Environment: real
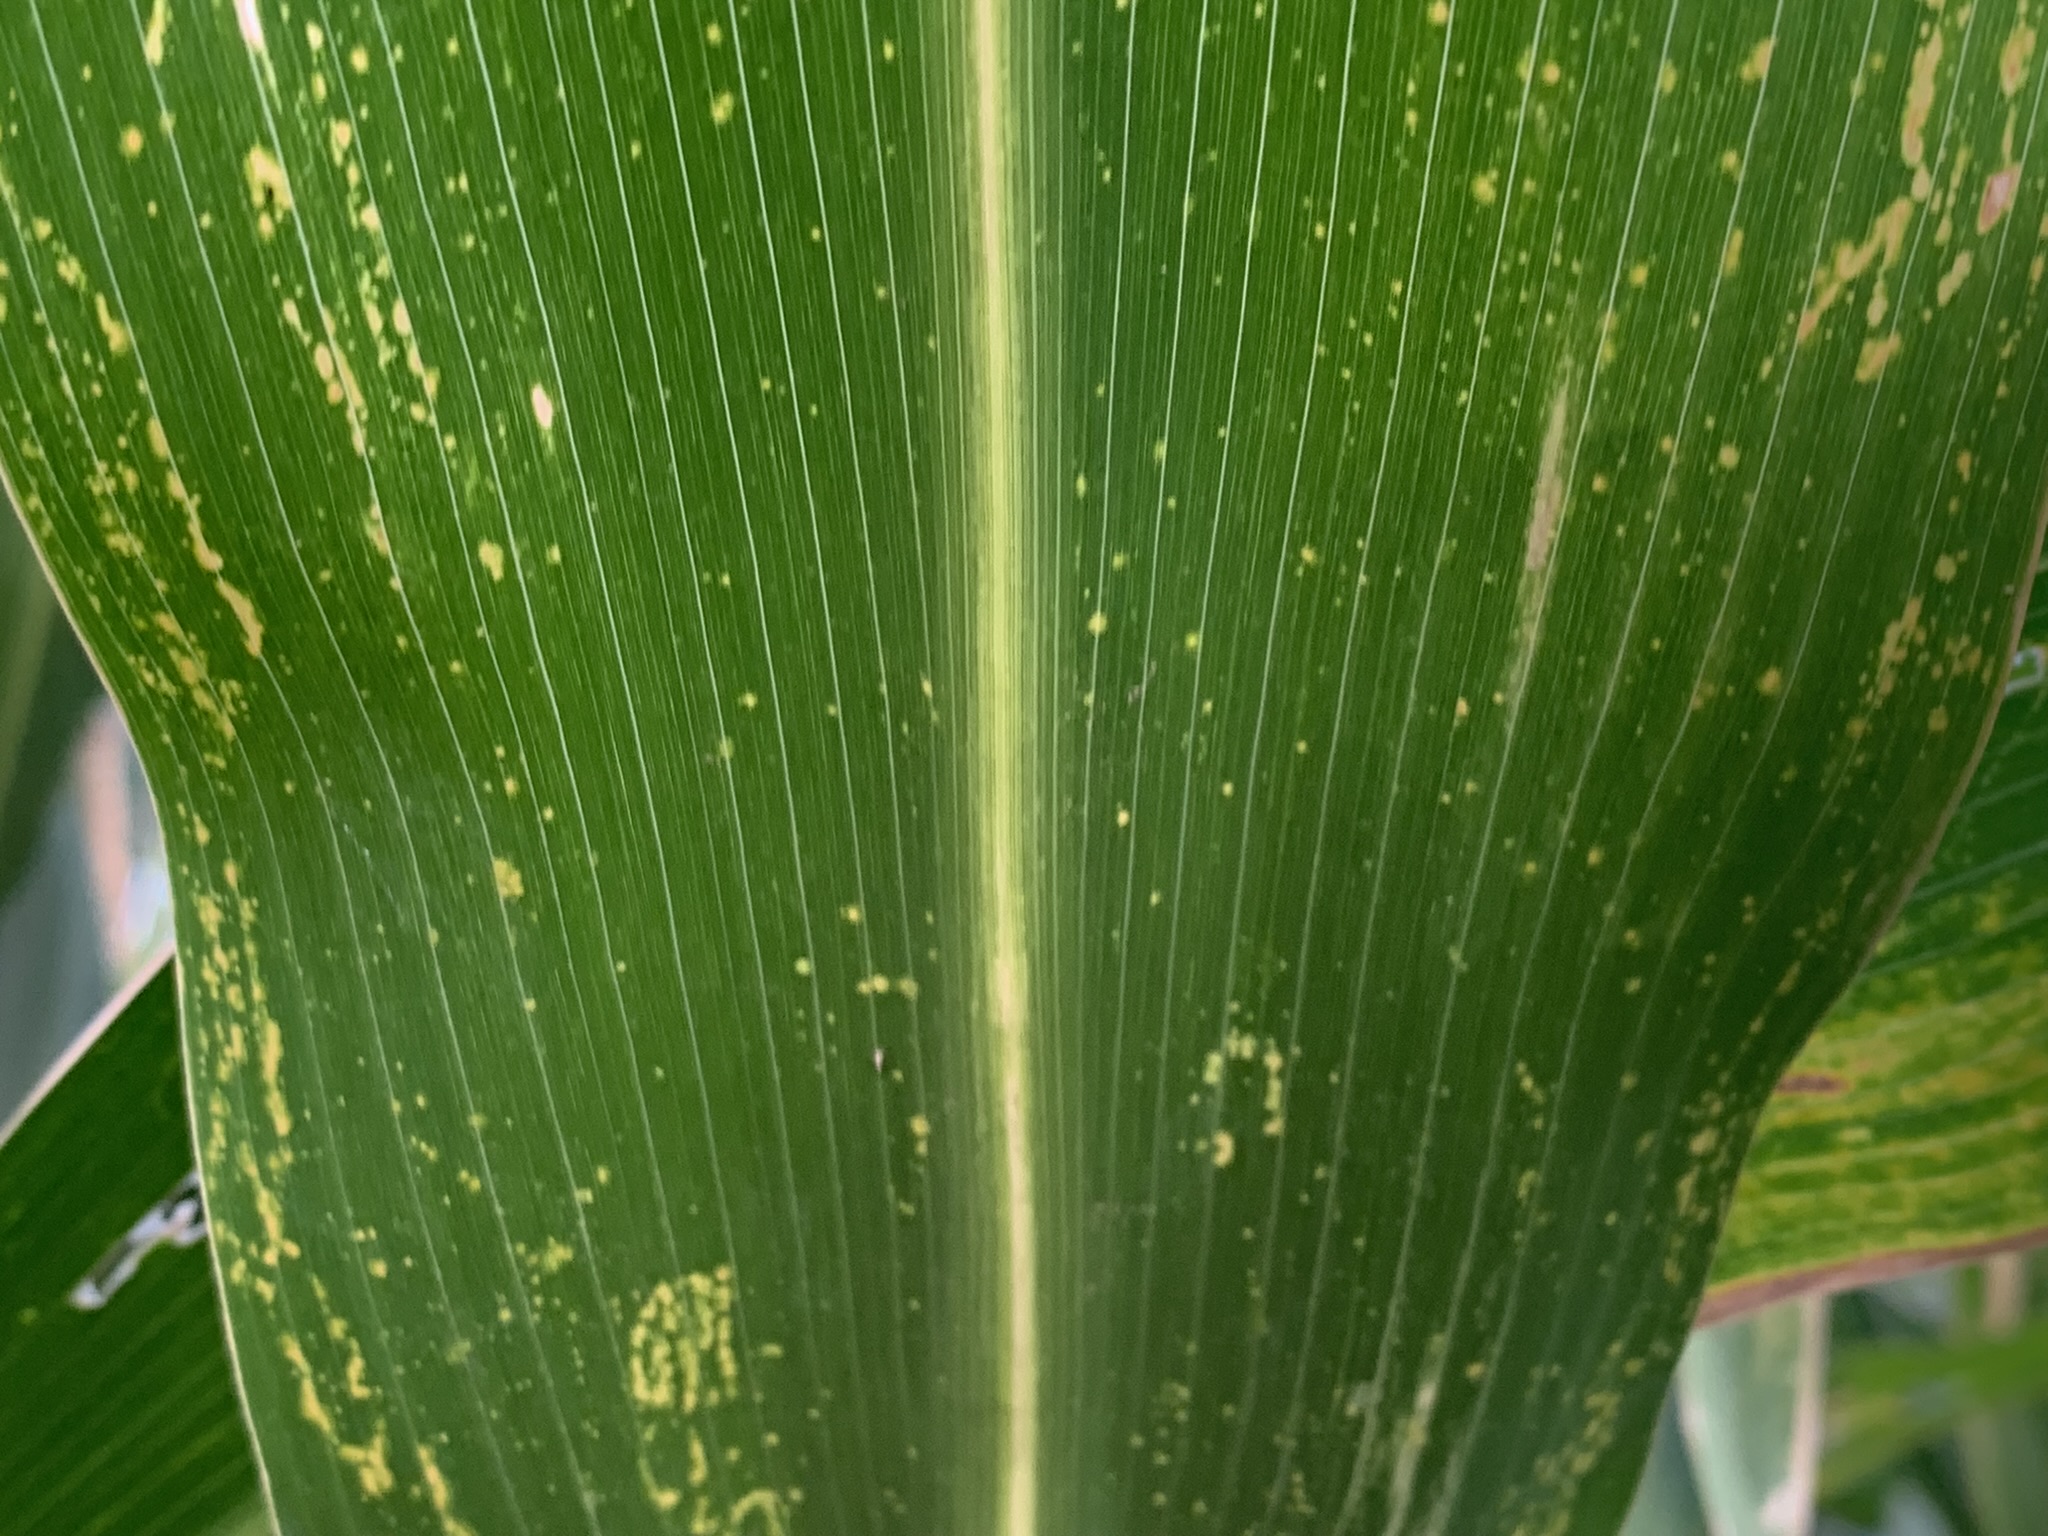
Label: lethal_necrosis